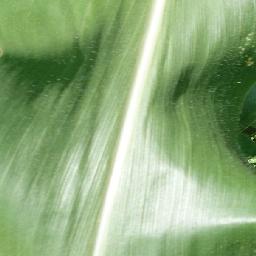
Label: Corn___healthy